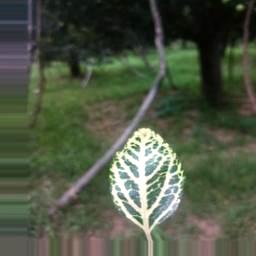
Label: Apple_Mosaic